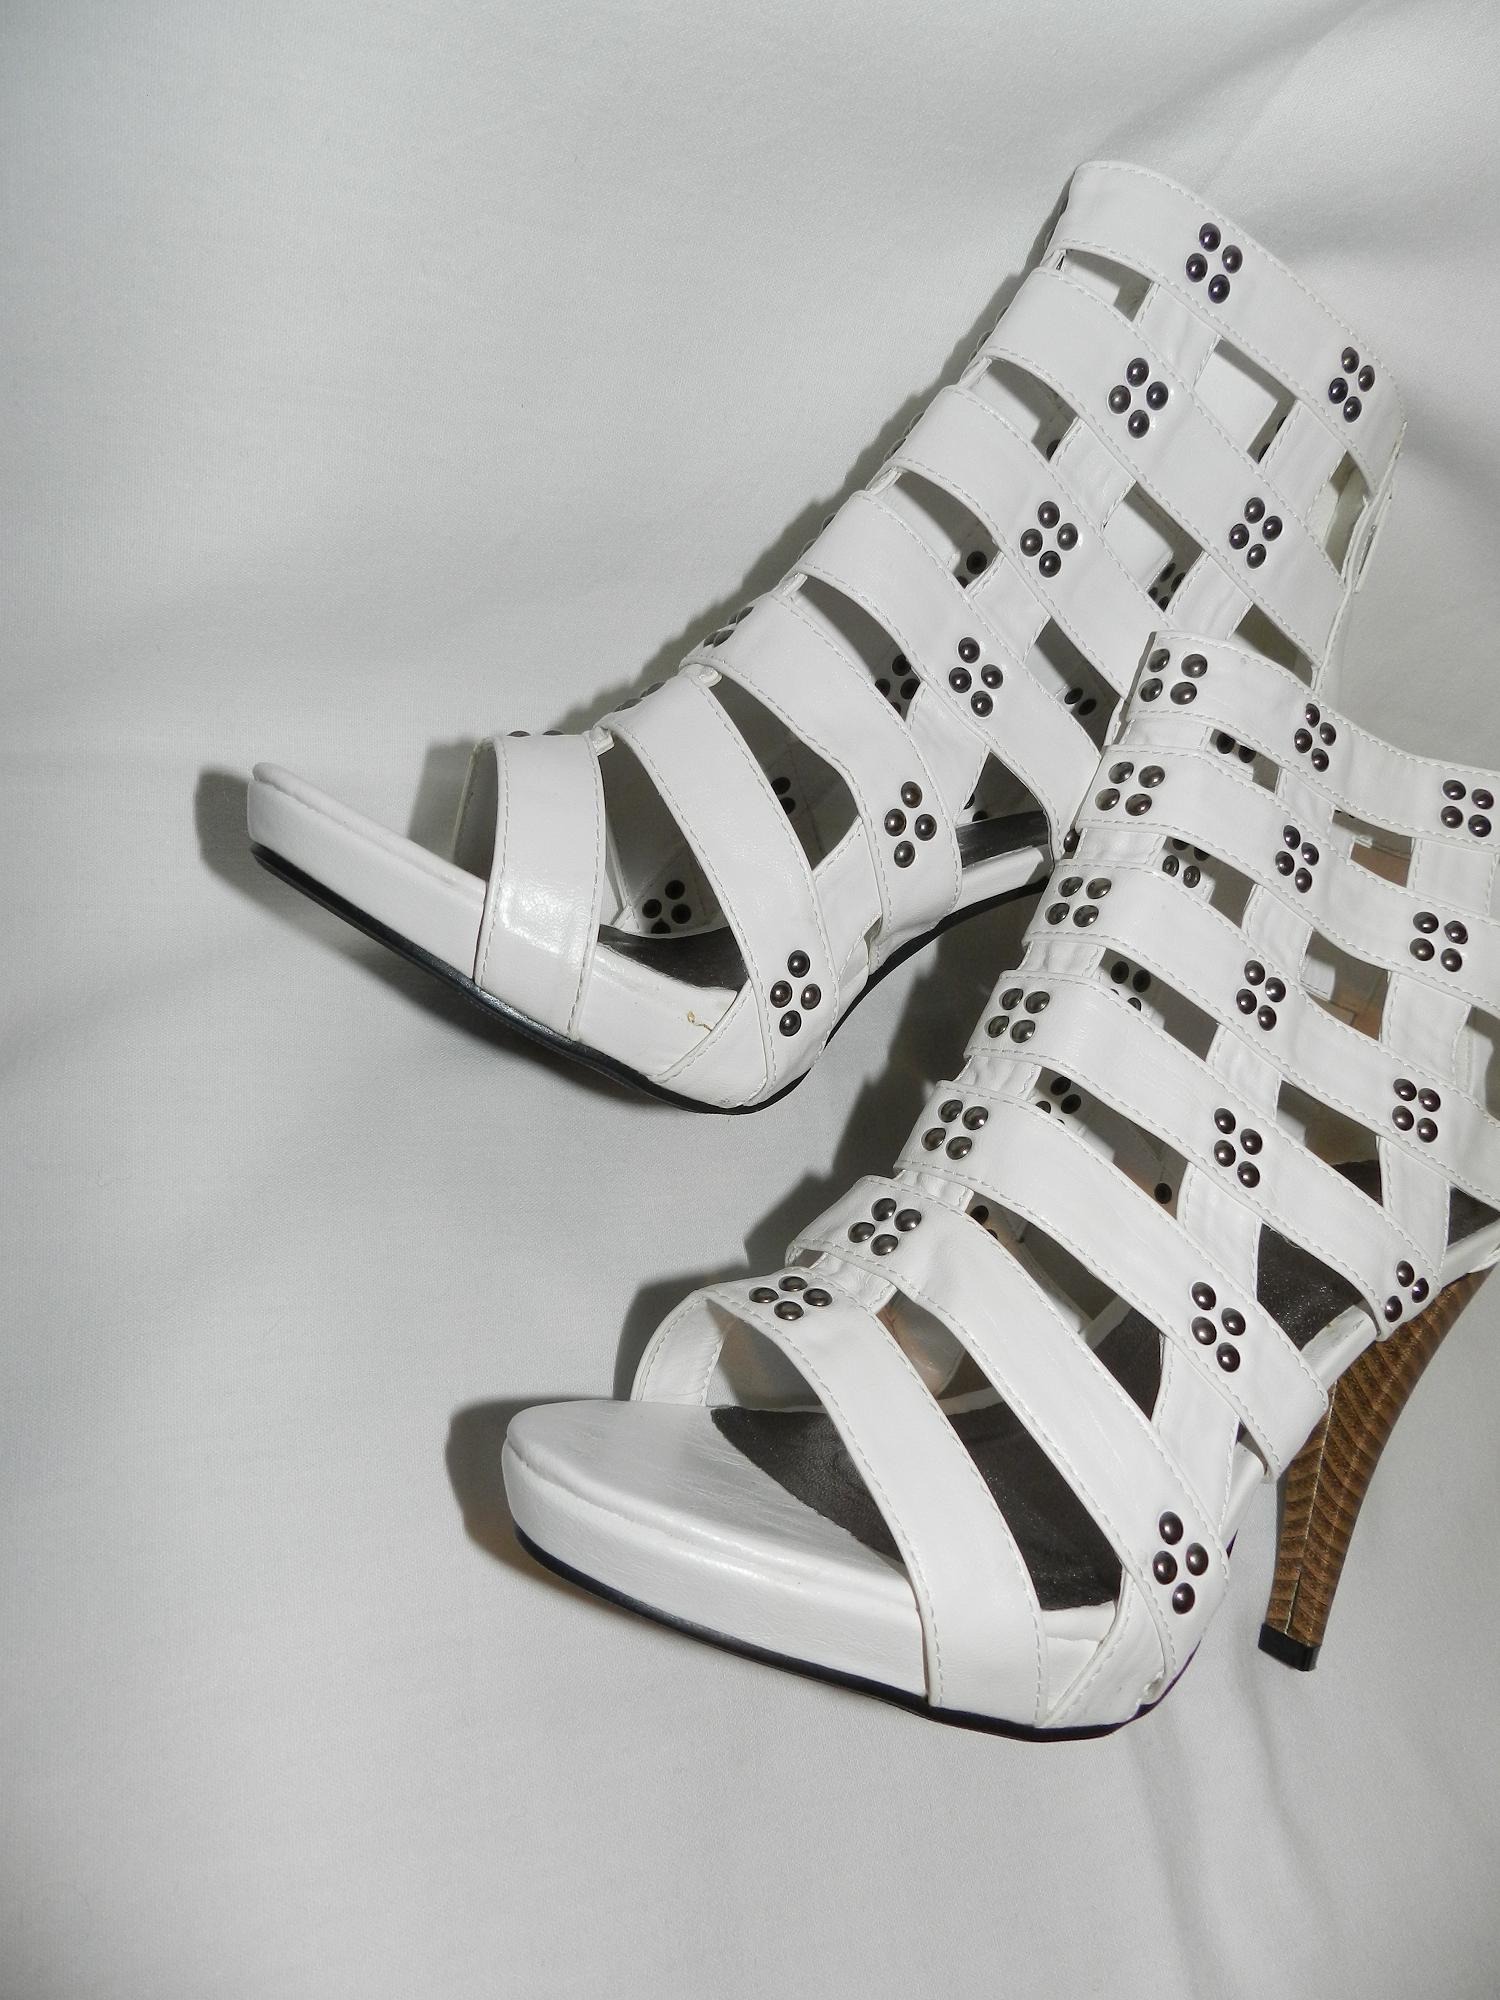
heel, shoe, white, leg, high, sandal, product, shoes, sneakers, footwear, heels, sexy, high heeled footwear